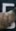
Number: 5